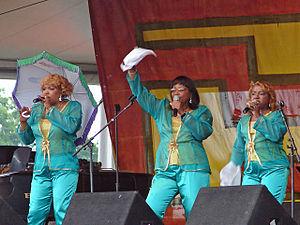
The Dixie Cups est un groupe féminin noir américain de pop music.